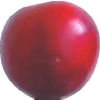
Label: cherry_wax_red